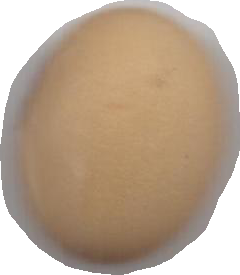
Variety: Anjasmoro